AJ Styles

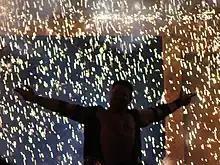
Styles making his entrance at Lockdown in April 2007

Styles returned to the X Division shortly thereafter, winning a four-way match to become the number one contender to the X Division Championship on the June 4 episode of "Impact!". On June 9, he defeated Frankie Kazarian to become a three-time X Division Champion. In the following weeks, Styles feuded with Kid Kash and Dallas, while successfully defending the title in matches with Kazarian and Mr. Águila. An additional match on June 23 with the debuting Jeff Hardy was interrupted by Kash and Dallas. On July 28, he defended the title against Kazarian and Michael Shane in an Ultimate X match. After Kash struck Styles with a crutch, Shane and Kazarian simultaneously retrieved the title belt and became co-X Division Champions. After several abortive attempts to regain the title, Styles fought Kash in a number of matches, culminating on September 8 in a tables match which was won by Styles. In October, Styles began feuding with Petey Williams (who by then was the TNA X Division Champion) and on November 7 at Victory Road, the first monthly pay-per-view event held by TNA, Styles failed to regain the title from Williams.